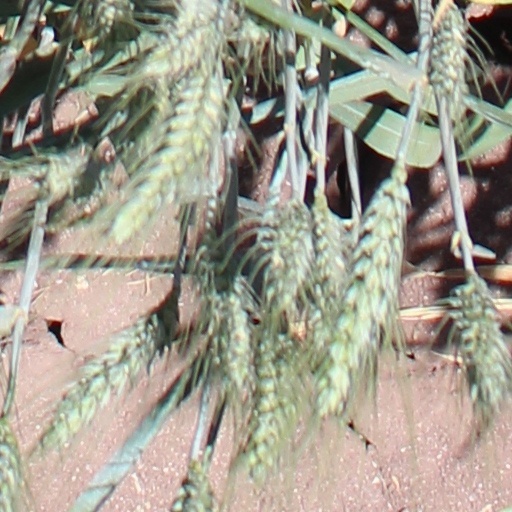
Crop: wheat